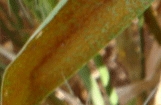
Label: Wheat___Brown_Rust